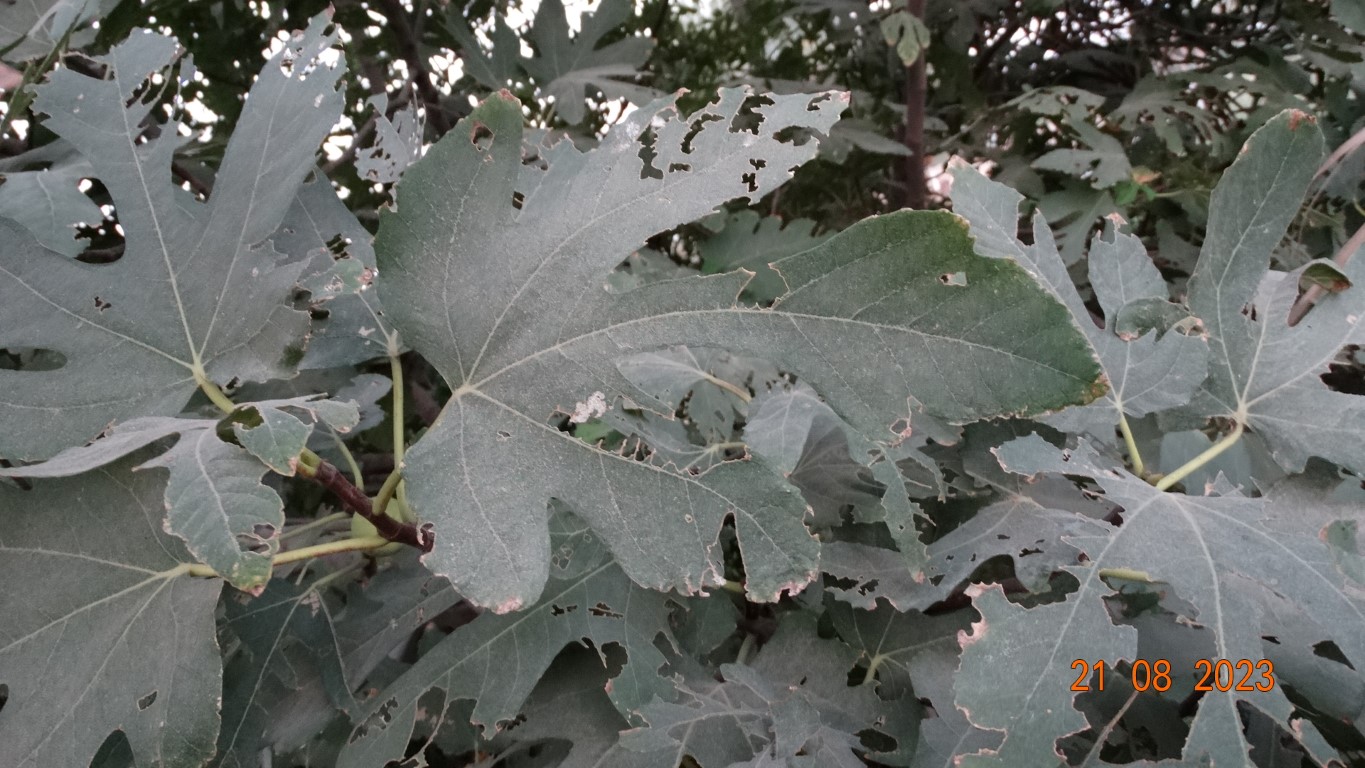
Label: infected